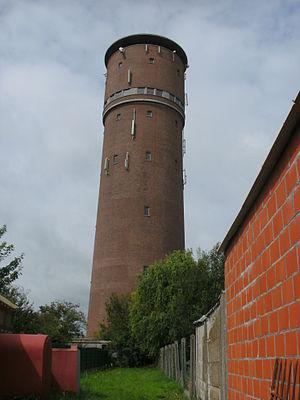
Le Molenbeek-Ter Erpenbeek appelé localement Molenbeek est un ruisseau de 25 km de long, situé dans le Denderstreek, en Belgique. C'est un affluent de la Dendre. Le Molenbeek prend sa source à Godveerdegem et se jette dans la Dendre à Hofstade.
Erpe est une section de la commune belge d'Erpe-Mere dans le Denderstreek sur le Molenbeek-Ter Erpenbeek située en Région flamande dans la province de Flandre-Orientale.